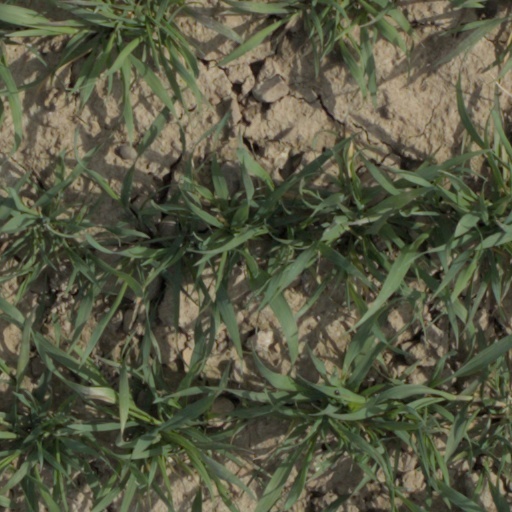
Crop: wheat